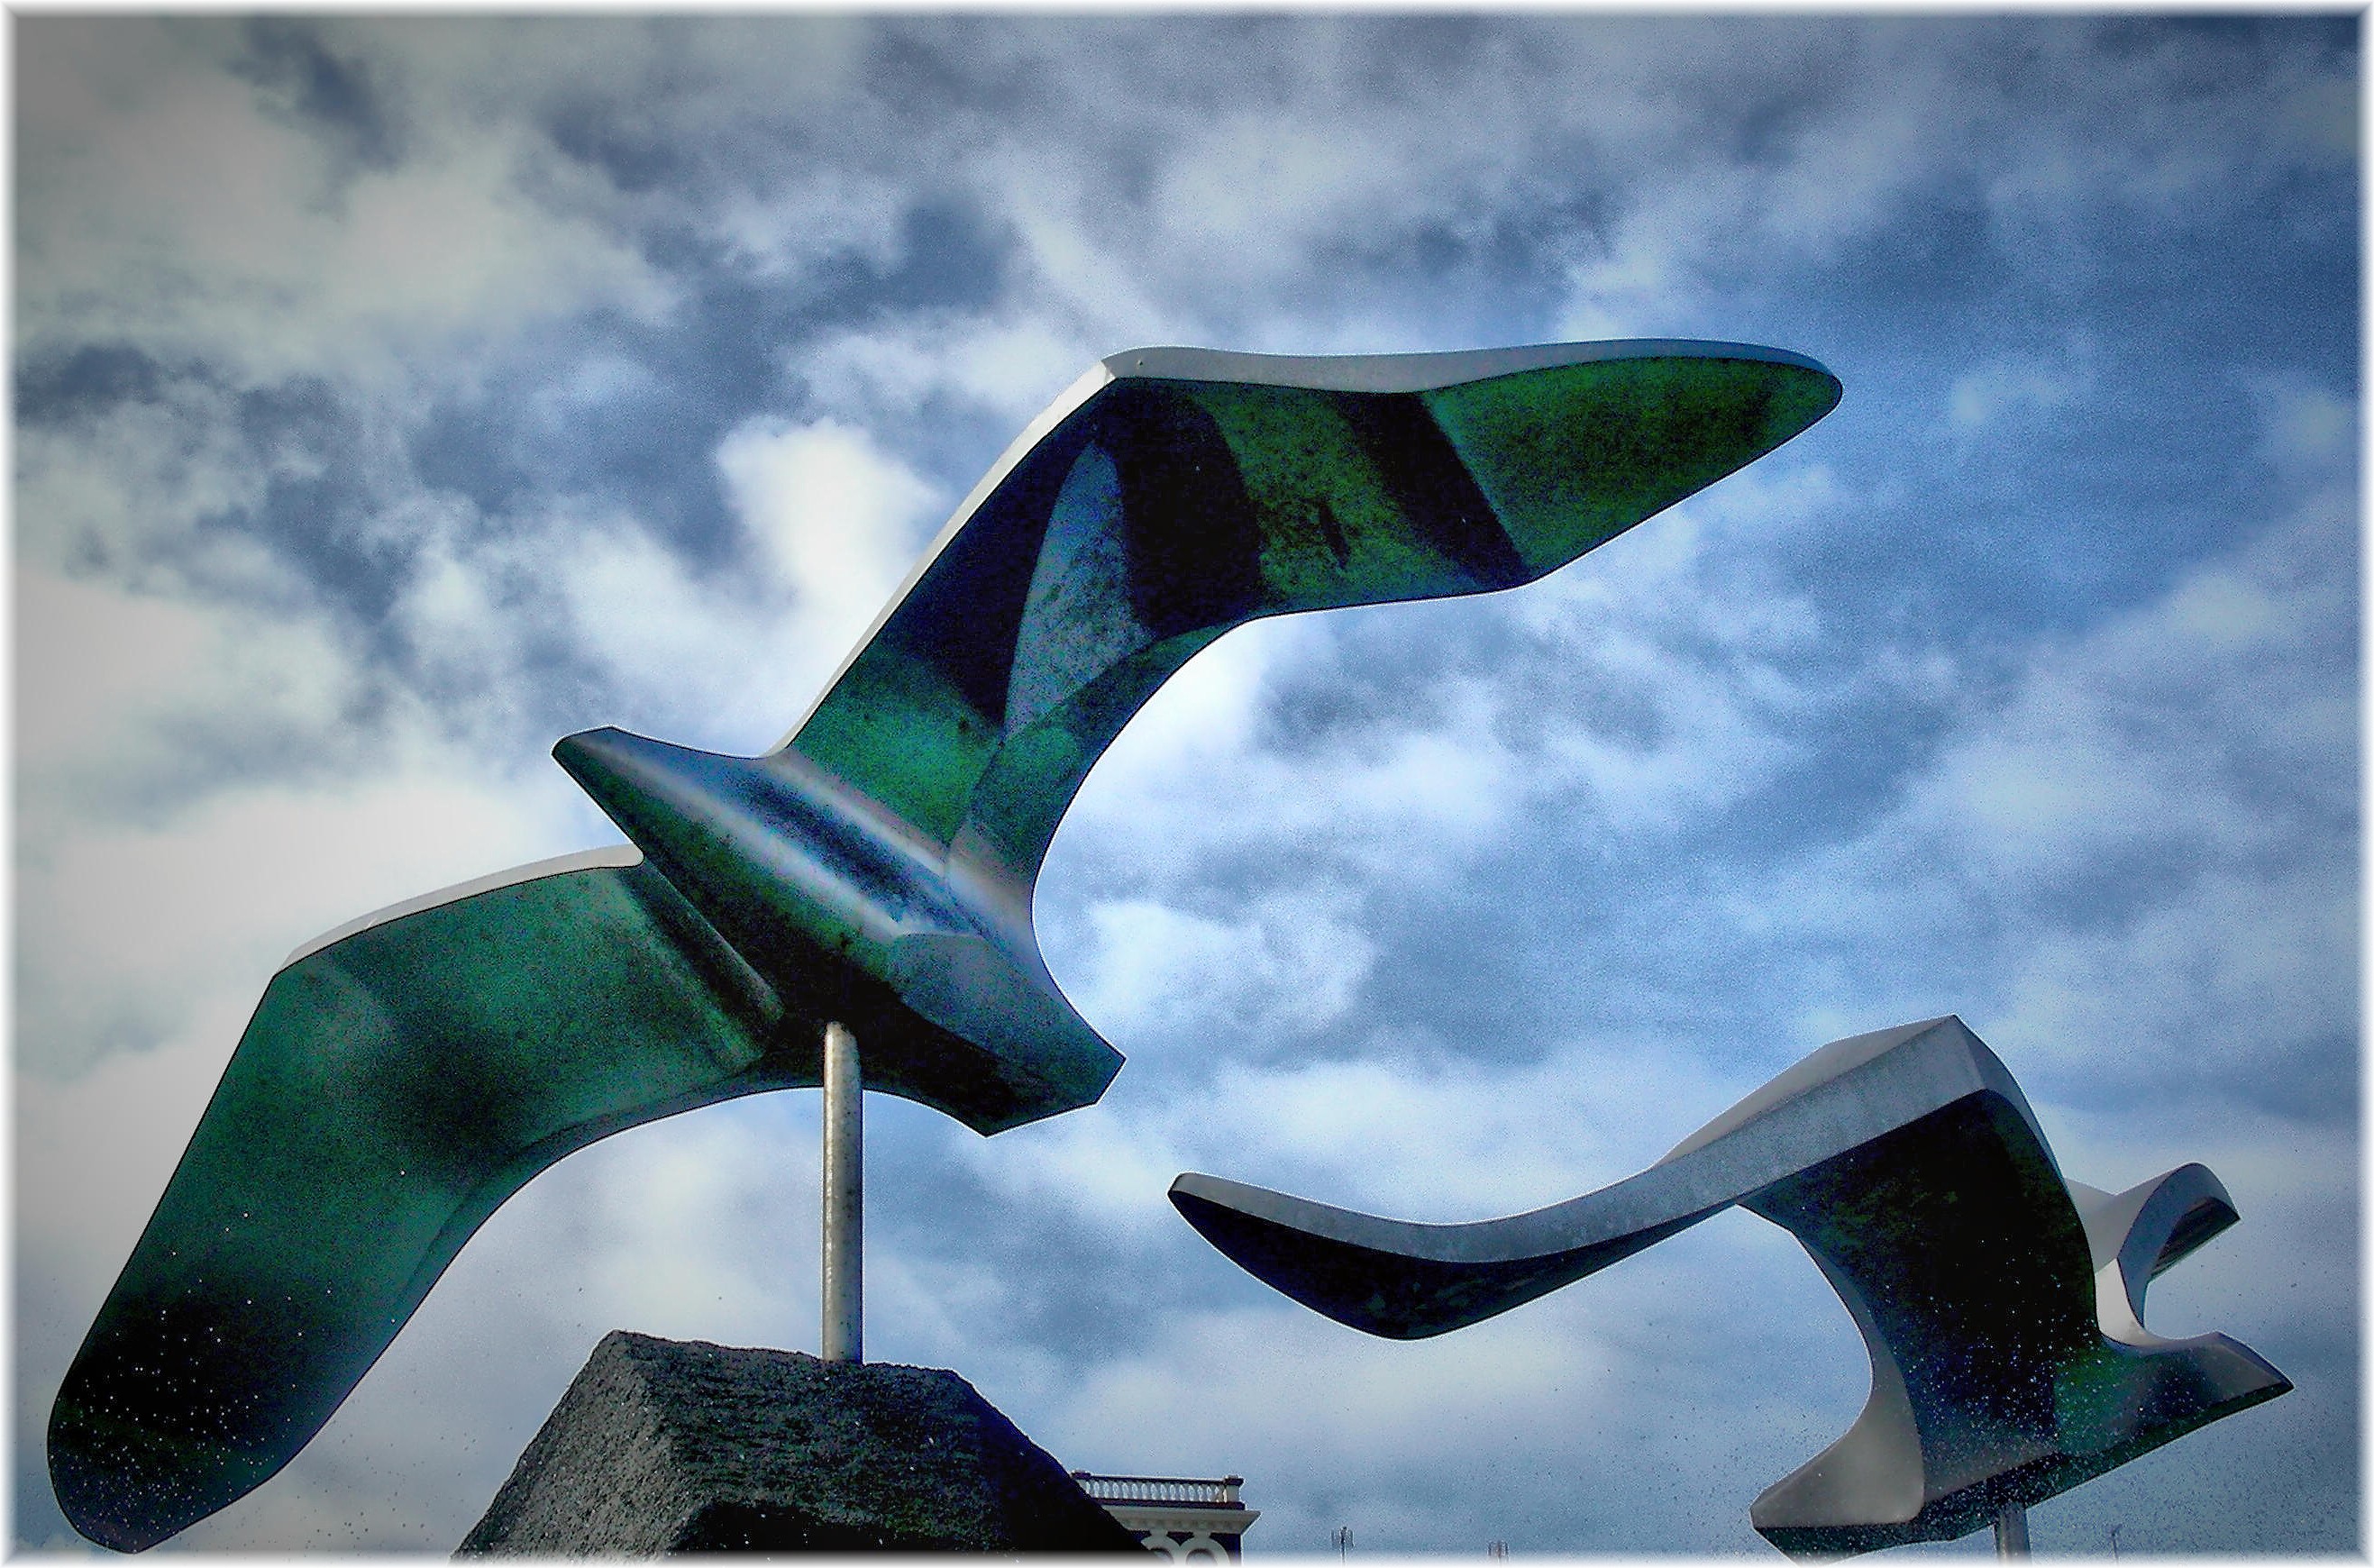
wind, green, metal, blue, toy, sculpture, art, spain, europa, escultura, galicia, fuentes, espana, galiza, fontes, esculpture, lacoruna, acoru a, coru a, atmosphere of earth